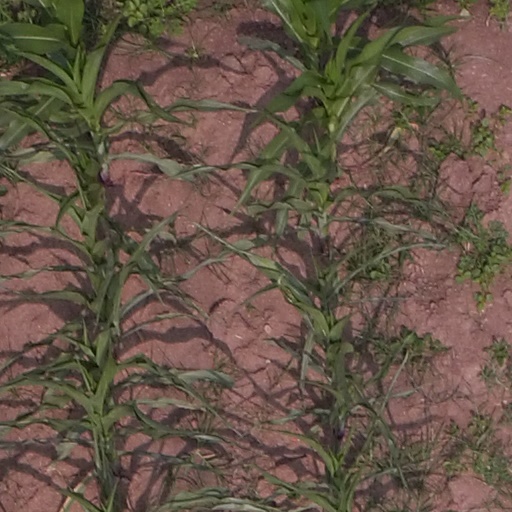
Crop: maize; corn